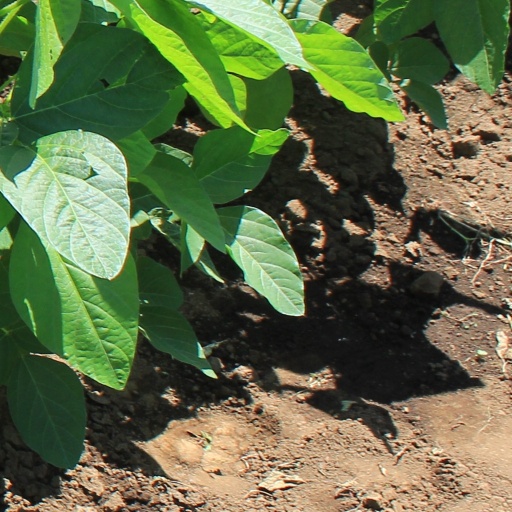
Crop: soybean